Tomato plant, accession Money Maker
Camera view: tilt-top (135 deg); turntable rotation: 240 degrees
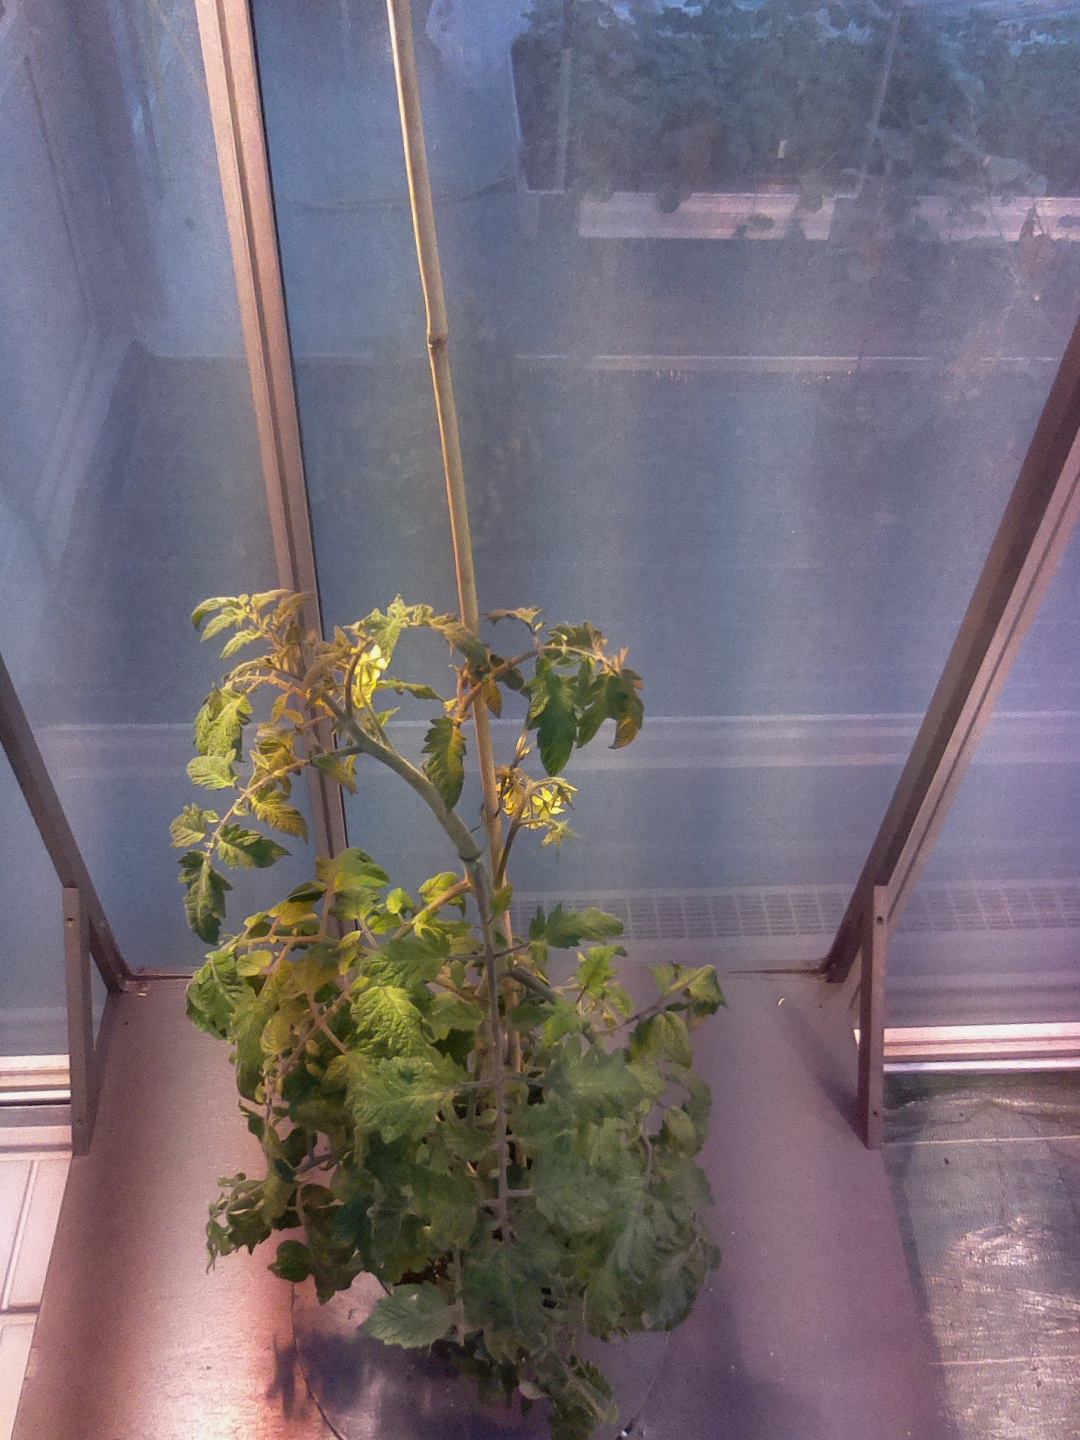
BBCH growth stage 70: Fruits at the main stem or branches visibles